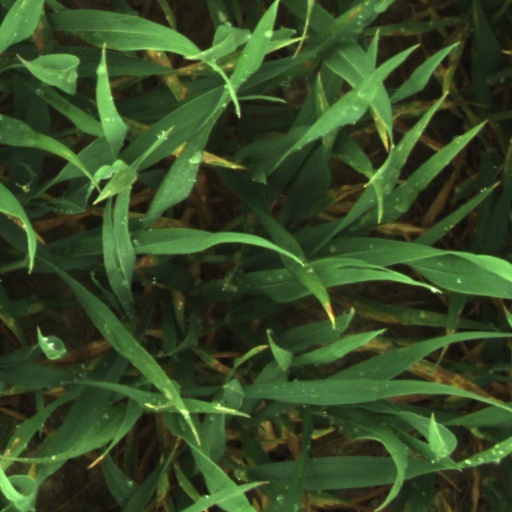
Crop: wheat